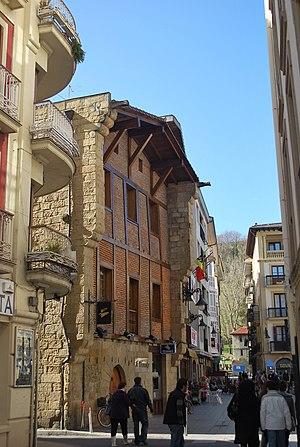
Maison en brique et colombage (Casa de Makazaga) à Zarautz (Guipuscoa).